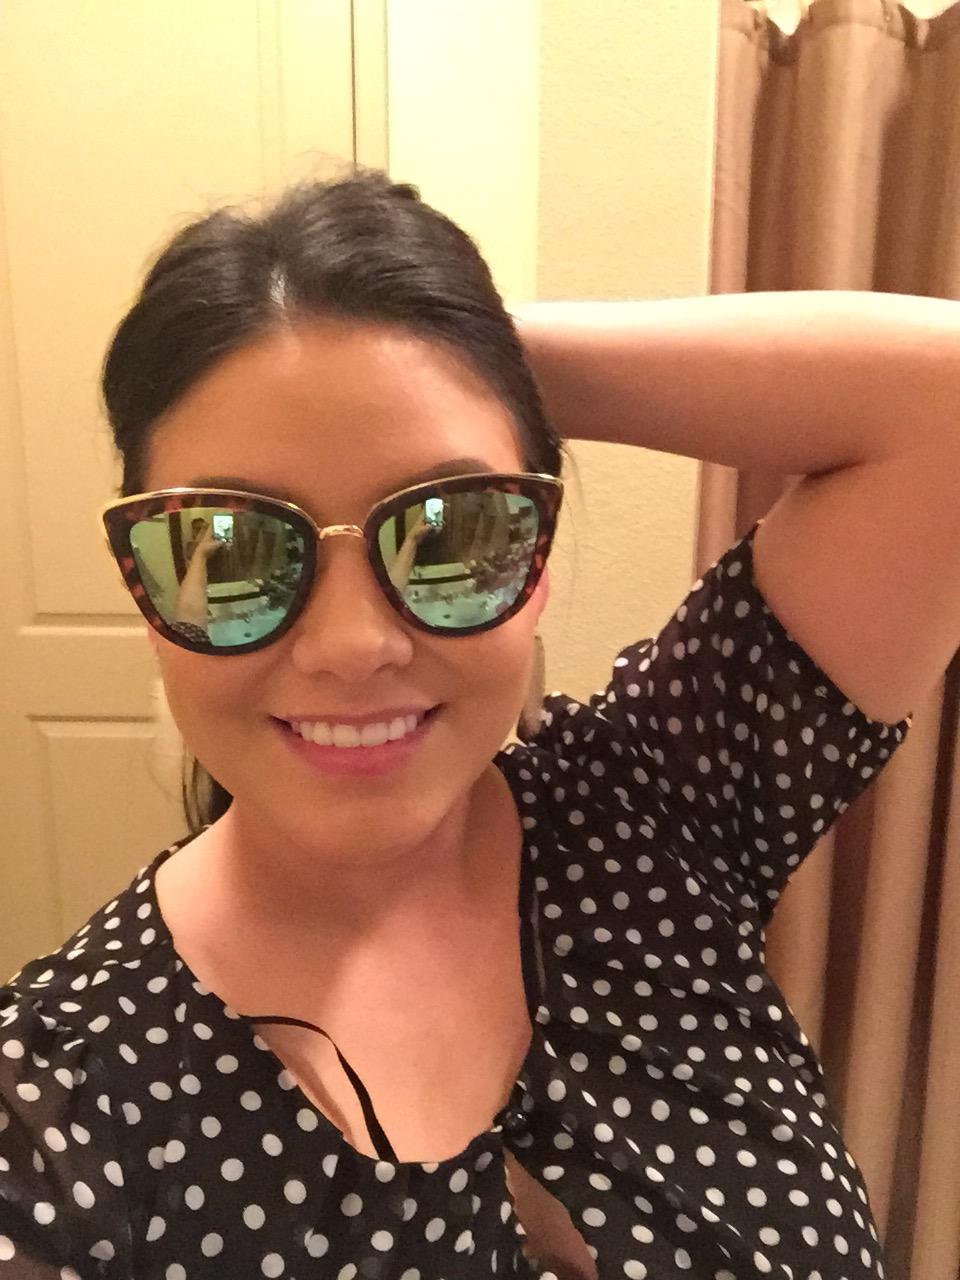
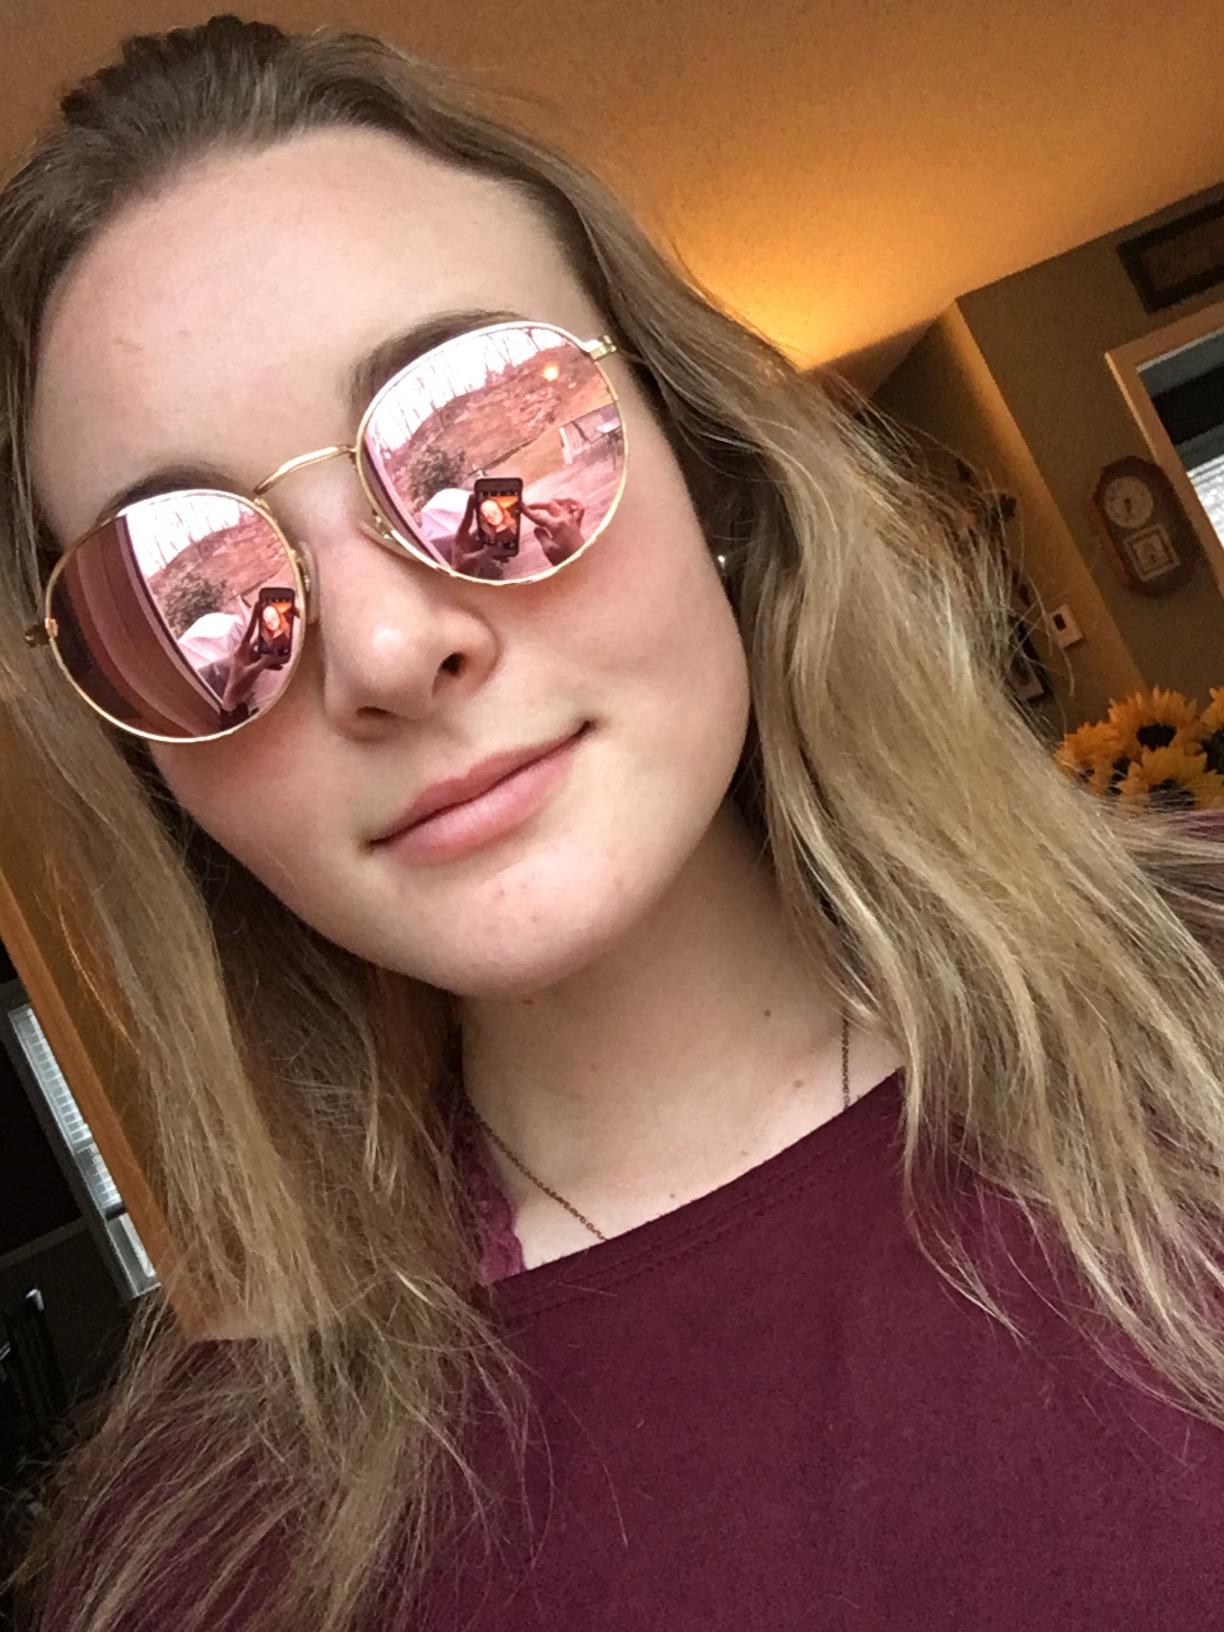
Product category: accessories_sunglasses
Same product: no